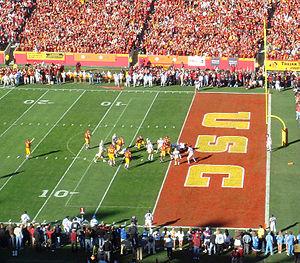
L'End zone, zone de but ou zone des buts, est un terme utilisé dans le football américain et le football canadien qui désigne sur un terrain, la zone comprise entre la goal line et l'end line limitées sur les côtés par les sidelines. Le terrain possède deux end zones situées de part et d'autre du terrain.